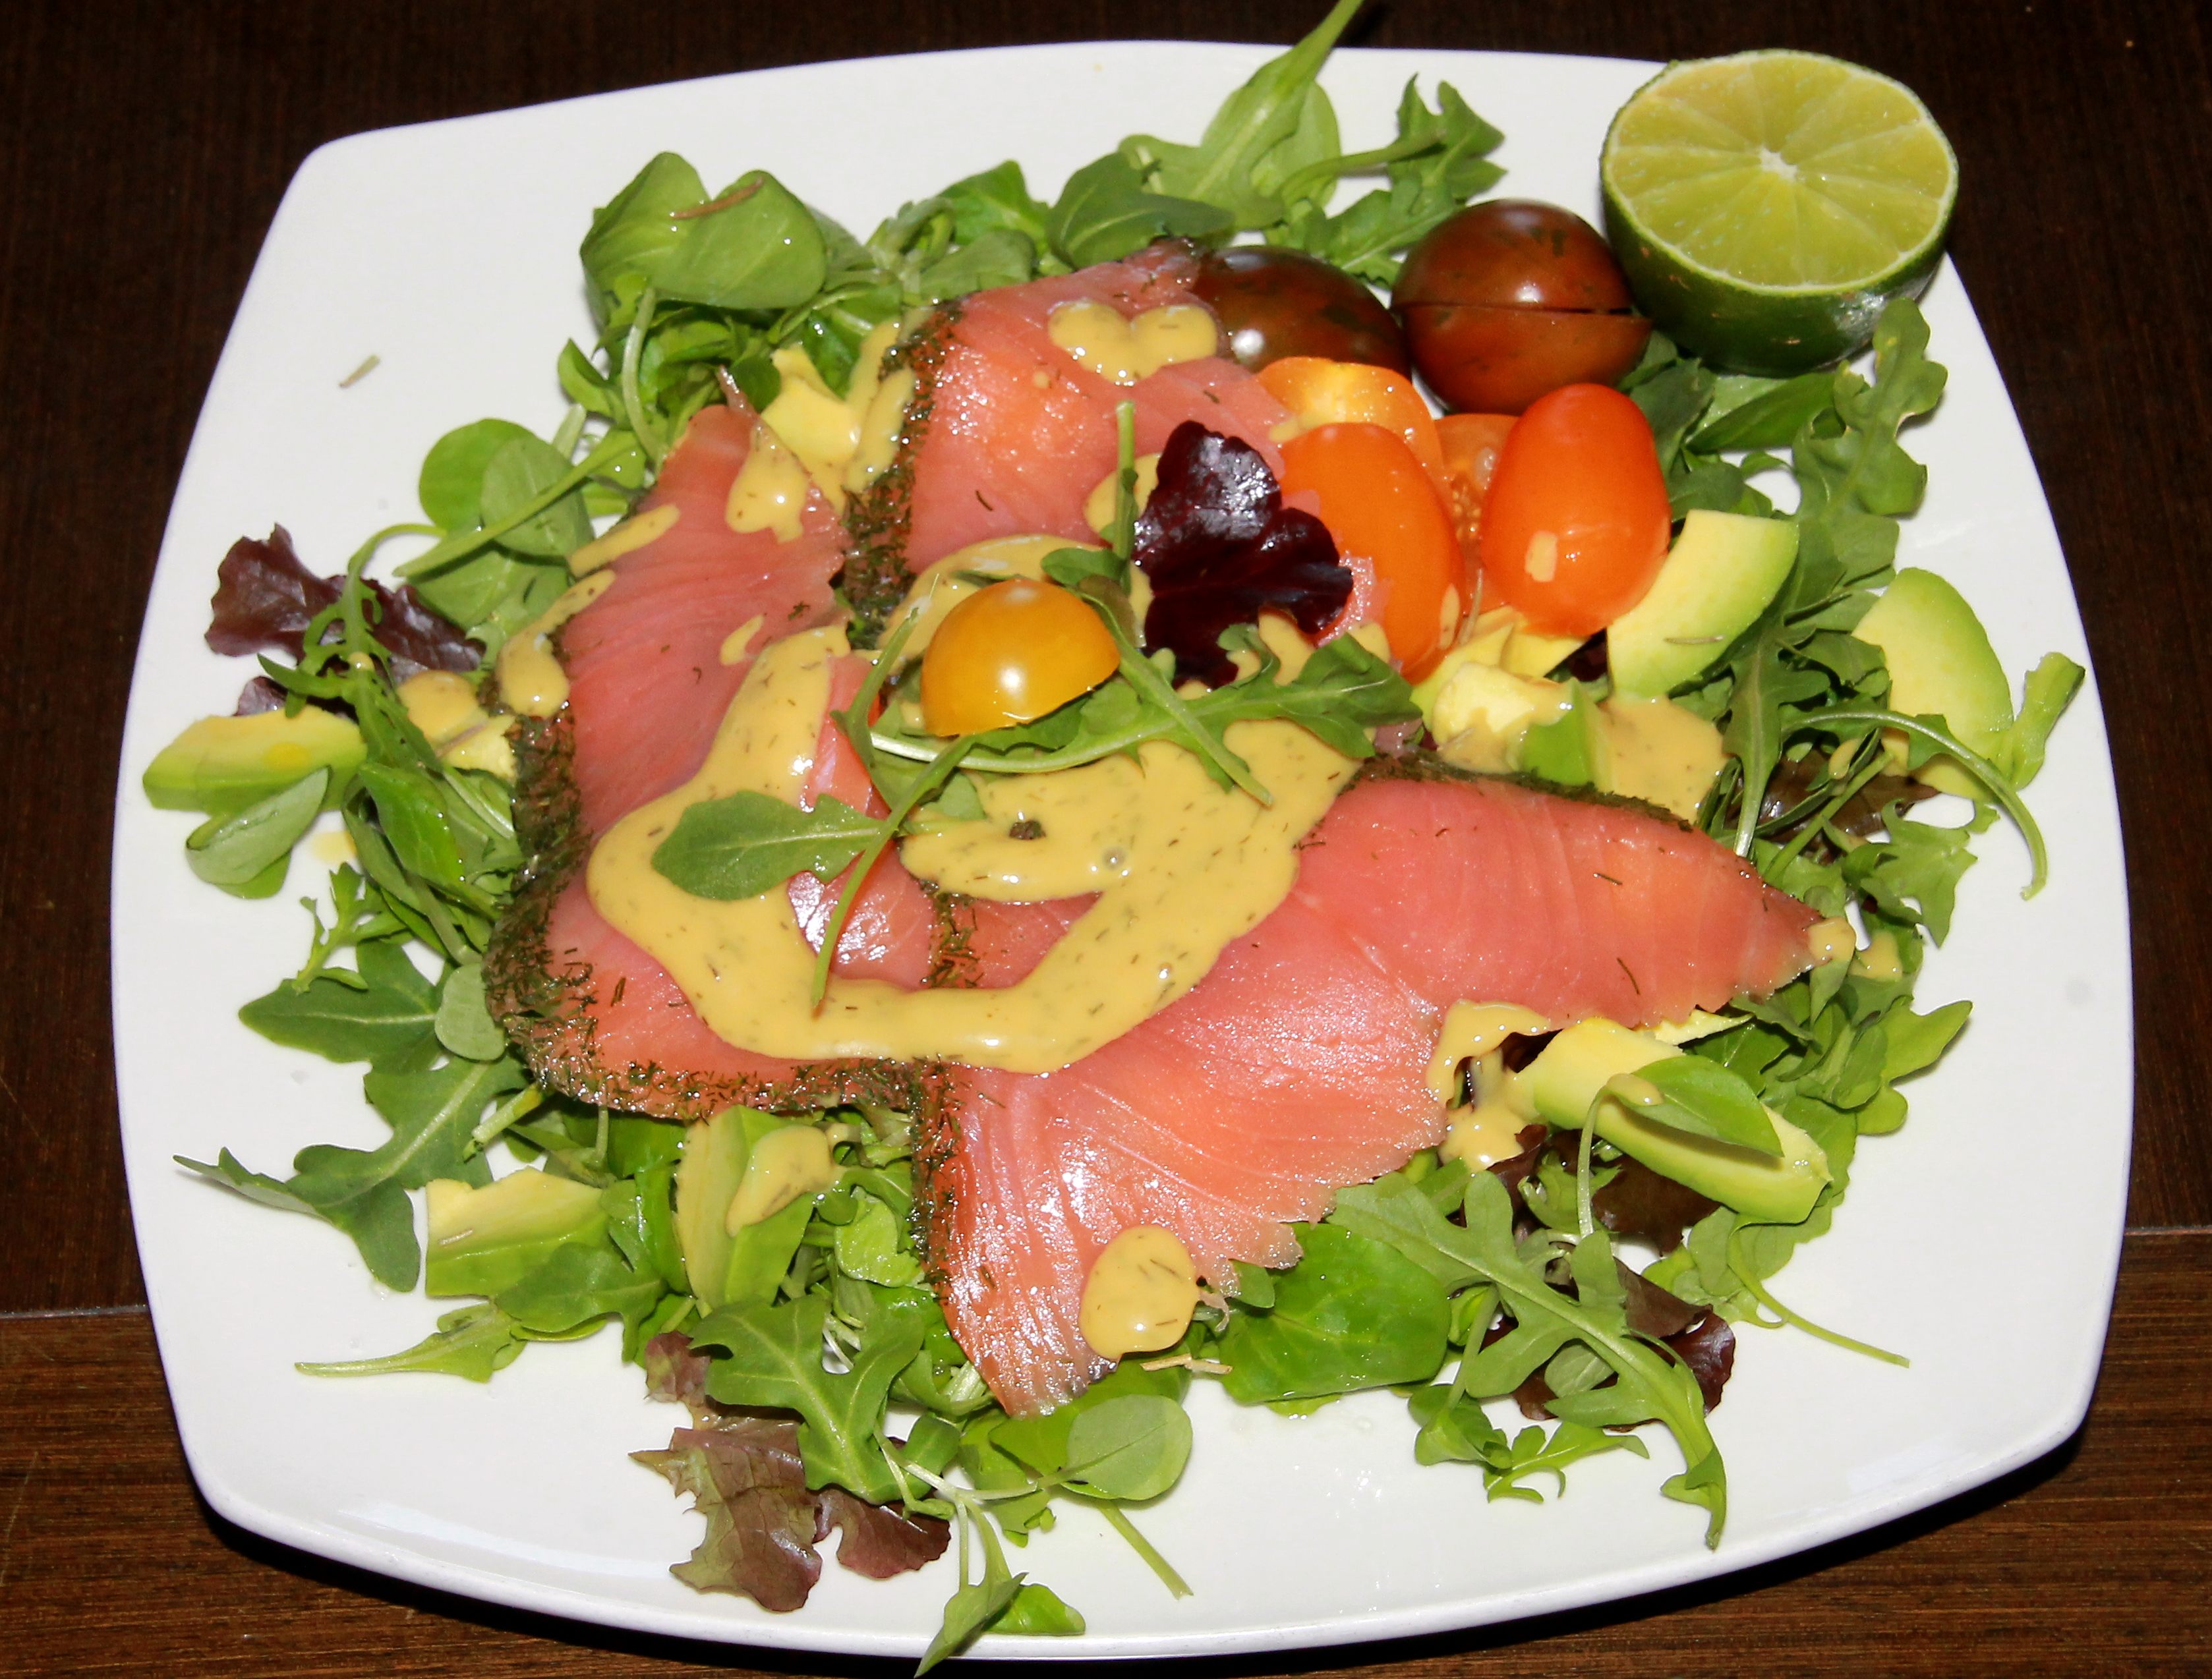
salad, salmon, dressing, tomatoes, plate, food, dish, cuisine, garden salad, ingredient, smoked salmon, prosciutto, meat, garnish, spinach salad, produce, Ham salad, salt cured meat, arugula, vegetable, vegetarian food, Fiambre, recipe, appetizer, ham, leaf vegetable, american food, carpaccio, tuna salad, lettuce, crudo, antipasto